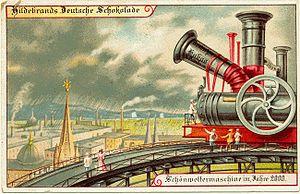
À son apparition, le terme Technique désigne un simple savoir, celui de l'artisan. Progressivement, ce terme a pu désigner à la fois un ensemble d'outils matériels et tangibles, comme les machines, mais aussi tous les procédés « qui sont rassemblés, organisés et animés de manière à remplacer l'homme dans l'exécution d'un certain nombre de tâches ».